Nanjing decade

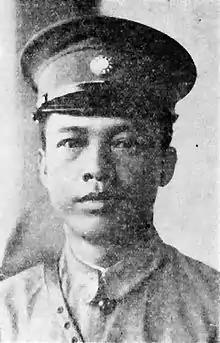
Chen Jitang the Governor of Guandong until his removal in 1936

As the table indicates, the province of Guangdong ran consistent budget deficits and its overspending meant that the money allocated to the national treasury and therefore for Nanjing were never forwarded to the central government, though military expenses of a province were allocated to the national treasury and not the provincial treasury, unless there was a deficit where the provincial treasury would account for the shortfall.